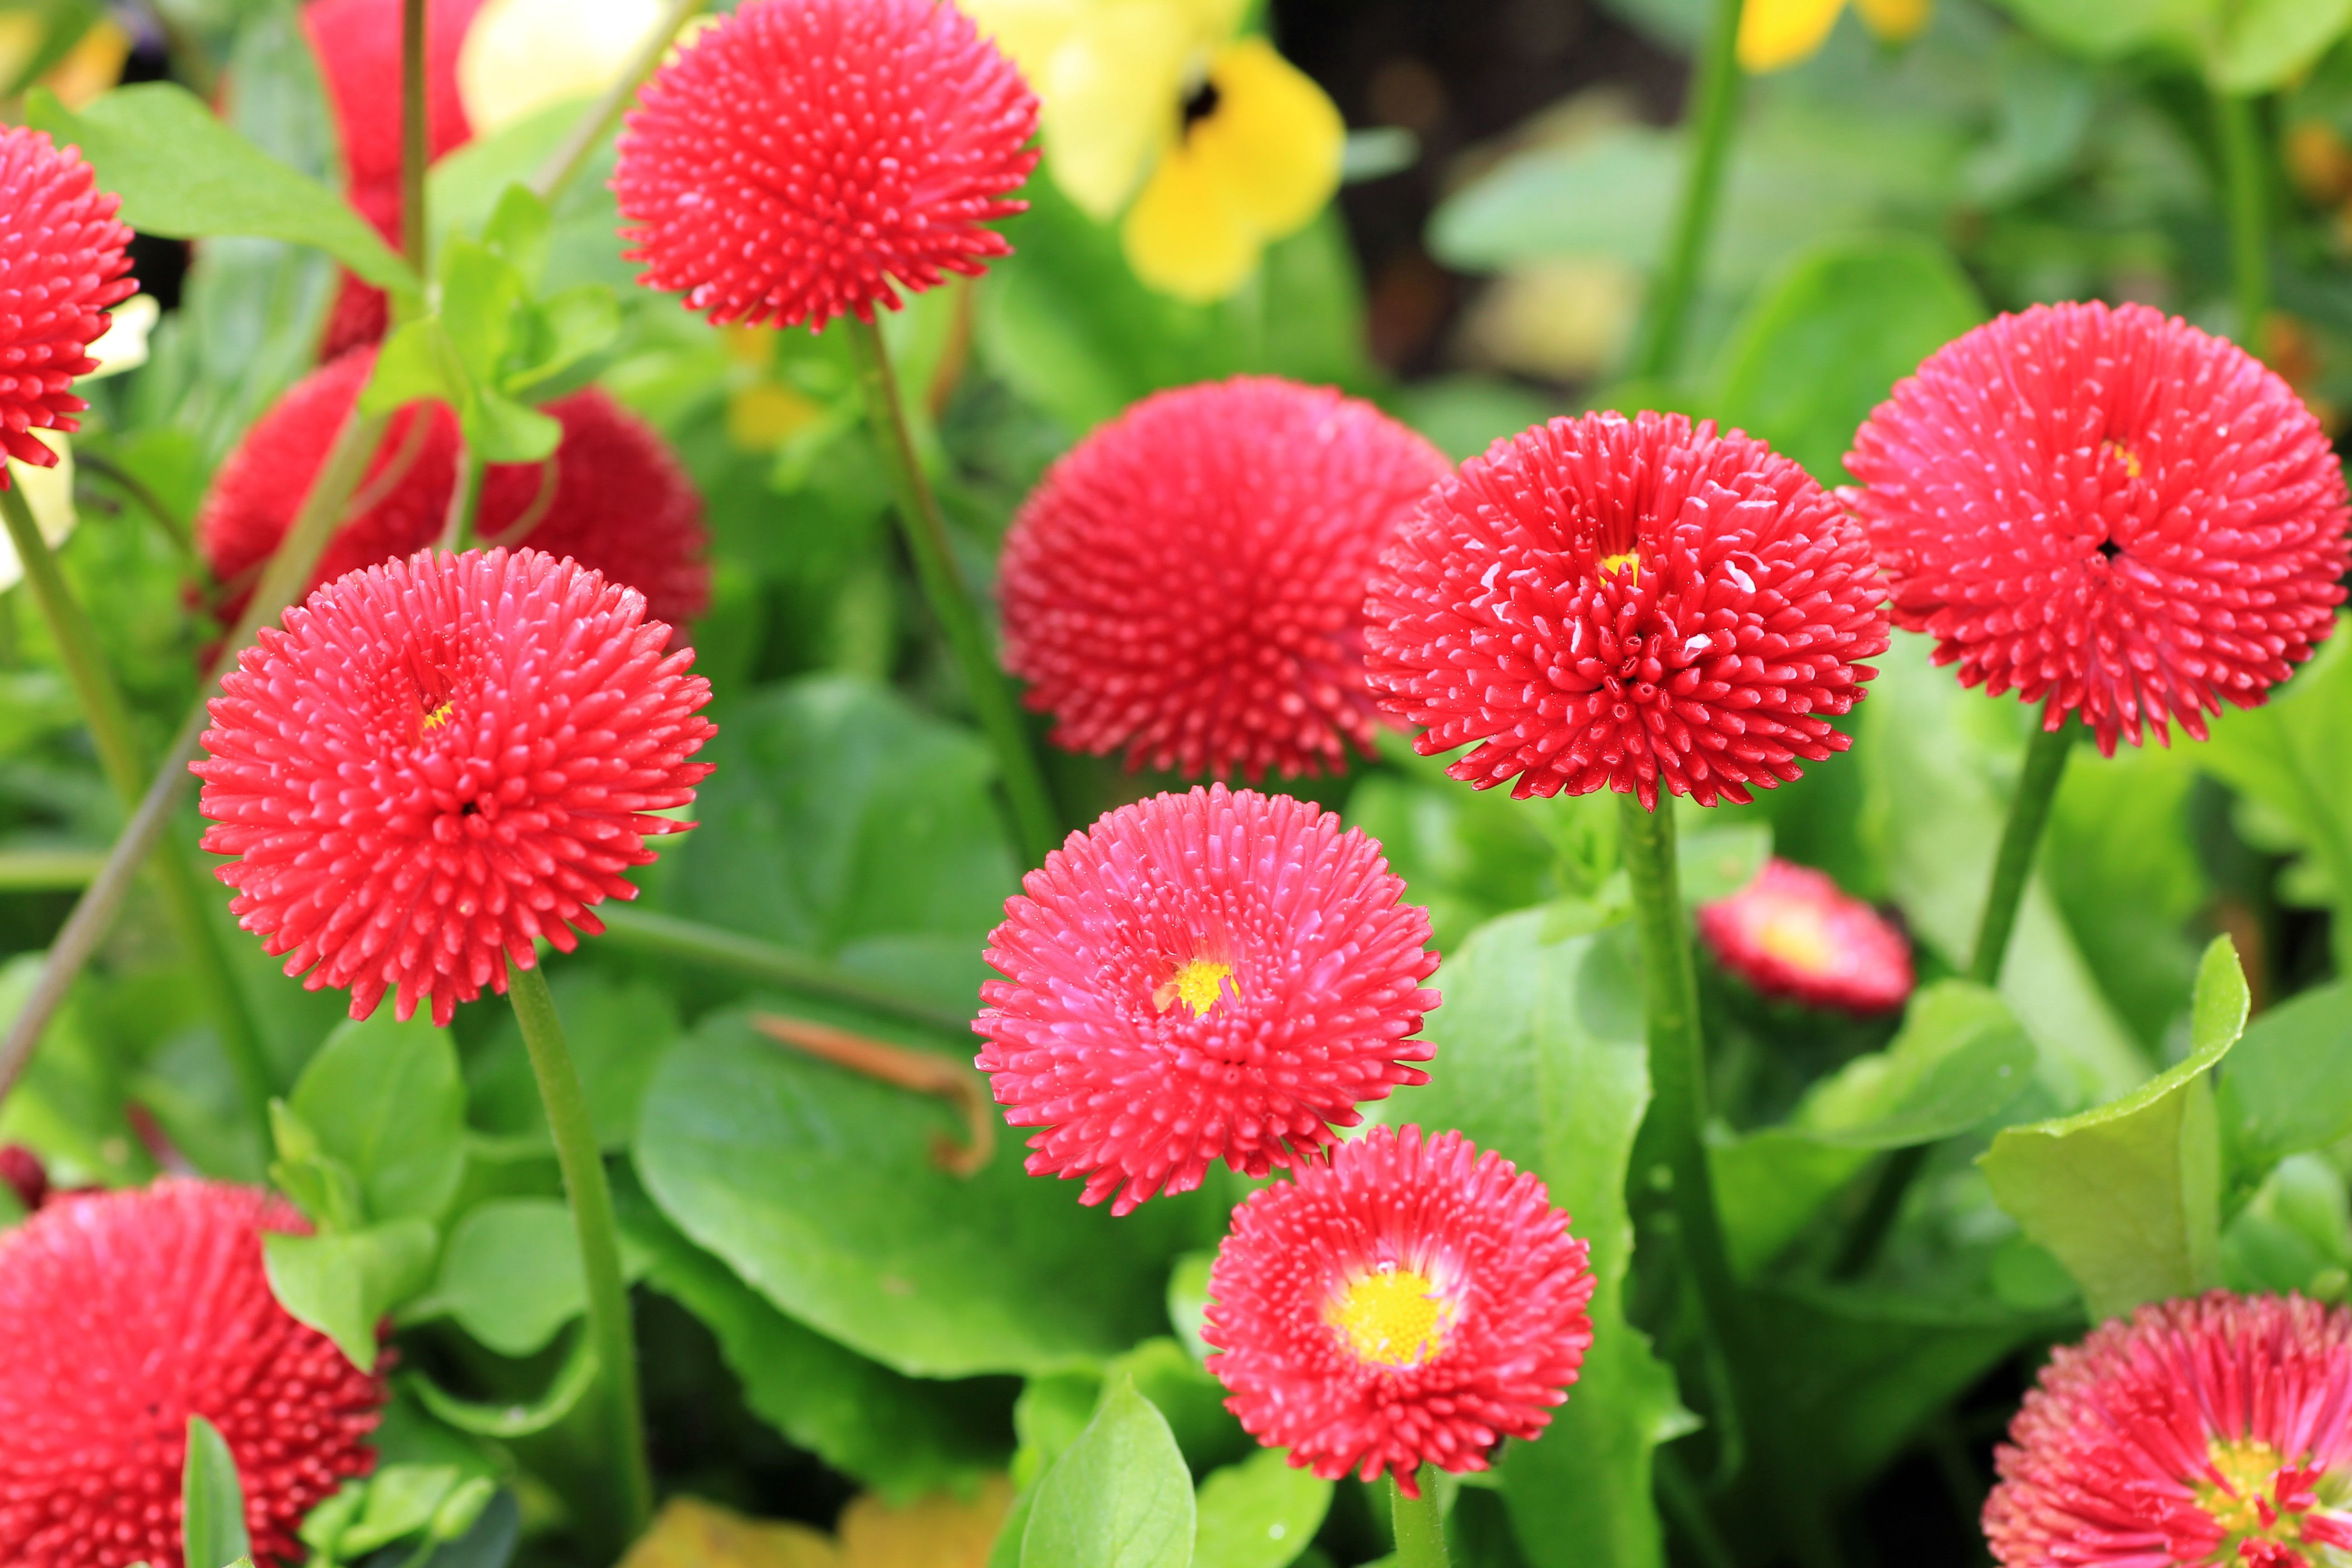
plant, flower, petal, daisy, red, herb, produce, botany, flora, flowers, macro photography, flowering plant, daisy family, annual plant, land plant, blanket flowers